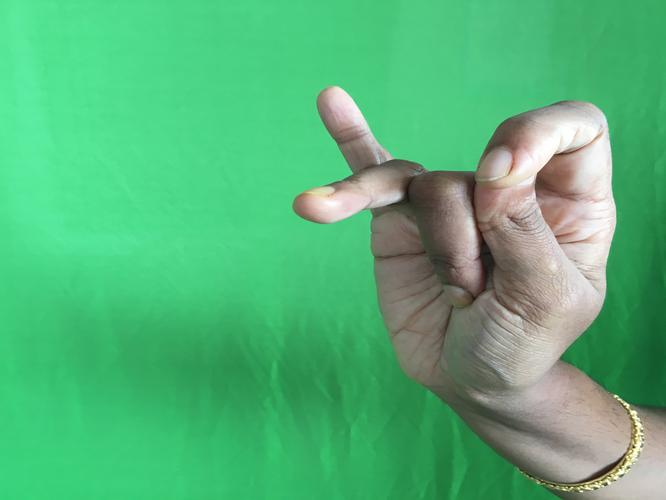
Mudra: Katakamukha_3
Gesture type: single_hand